Gary Grimshaw

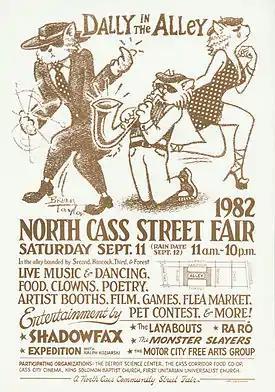
1982 poster

He was the art director for the Ann Arbor Blues and Jazz Festival in 1972 and 1973, and did posters for the festival in 1992 and 2000. He worked for "Creem Magazine" as an associate art director from 1976 to 1984.